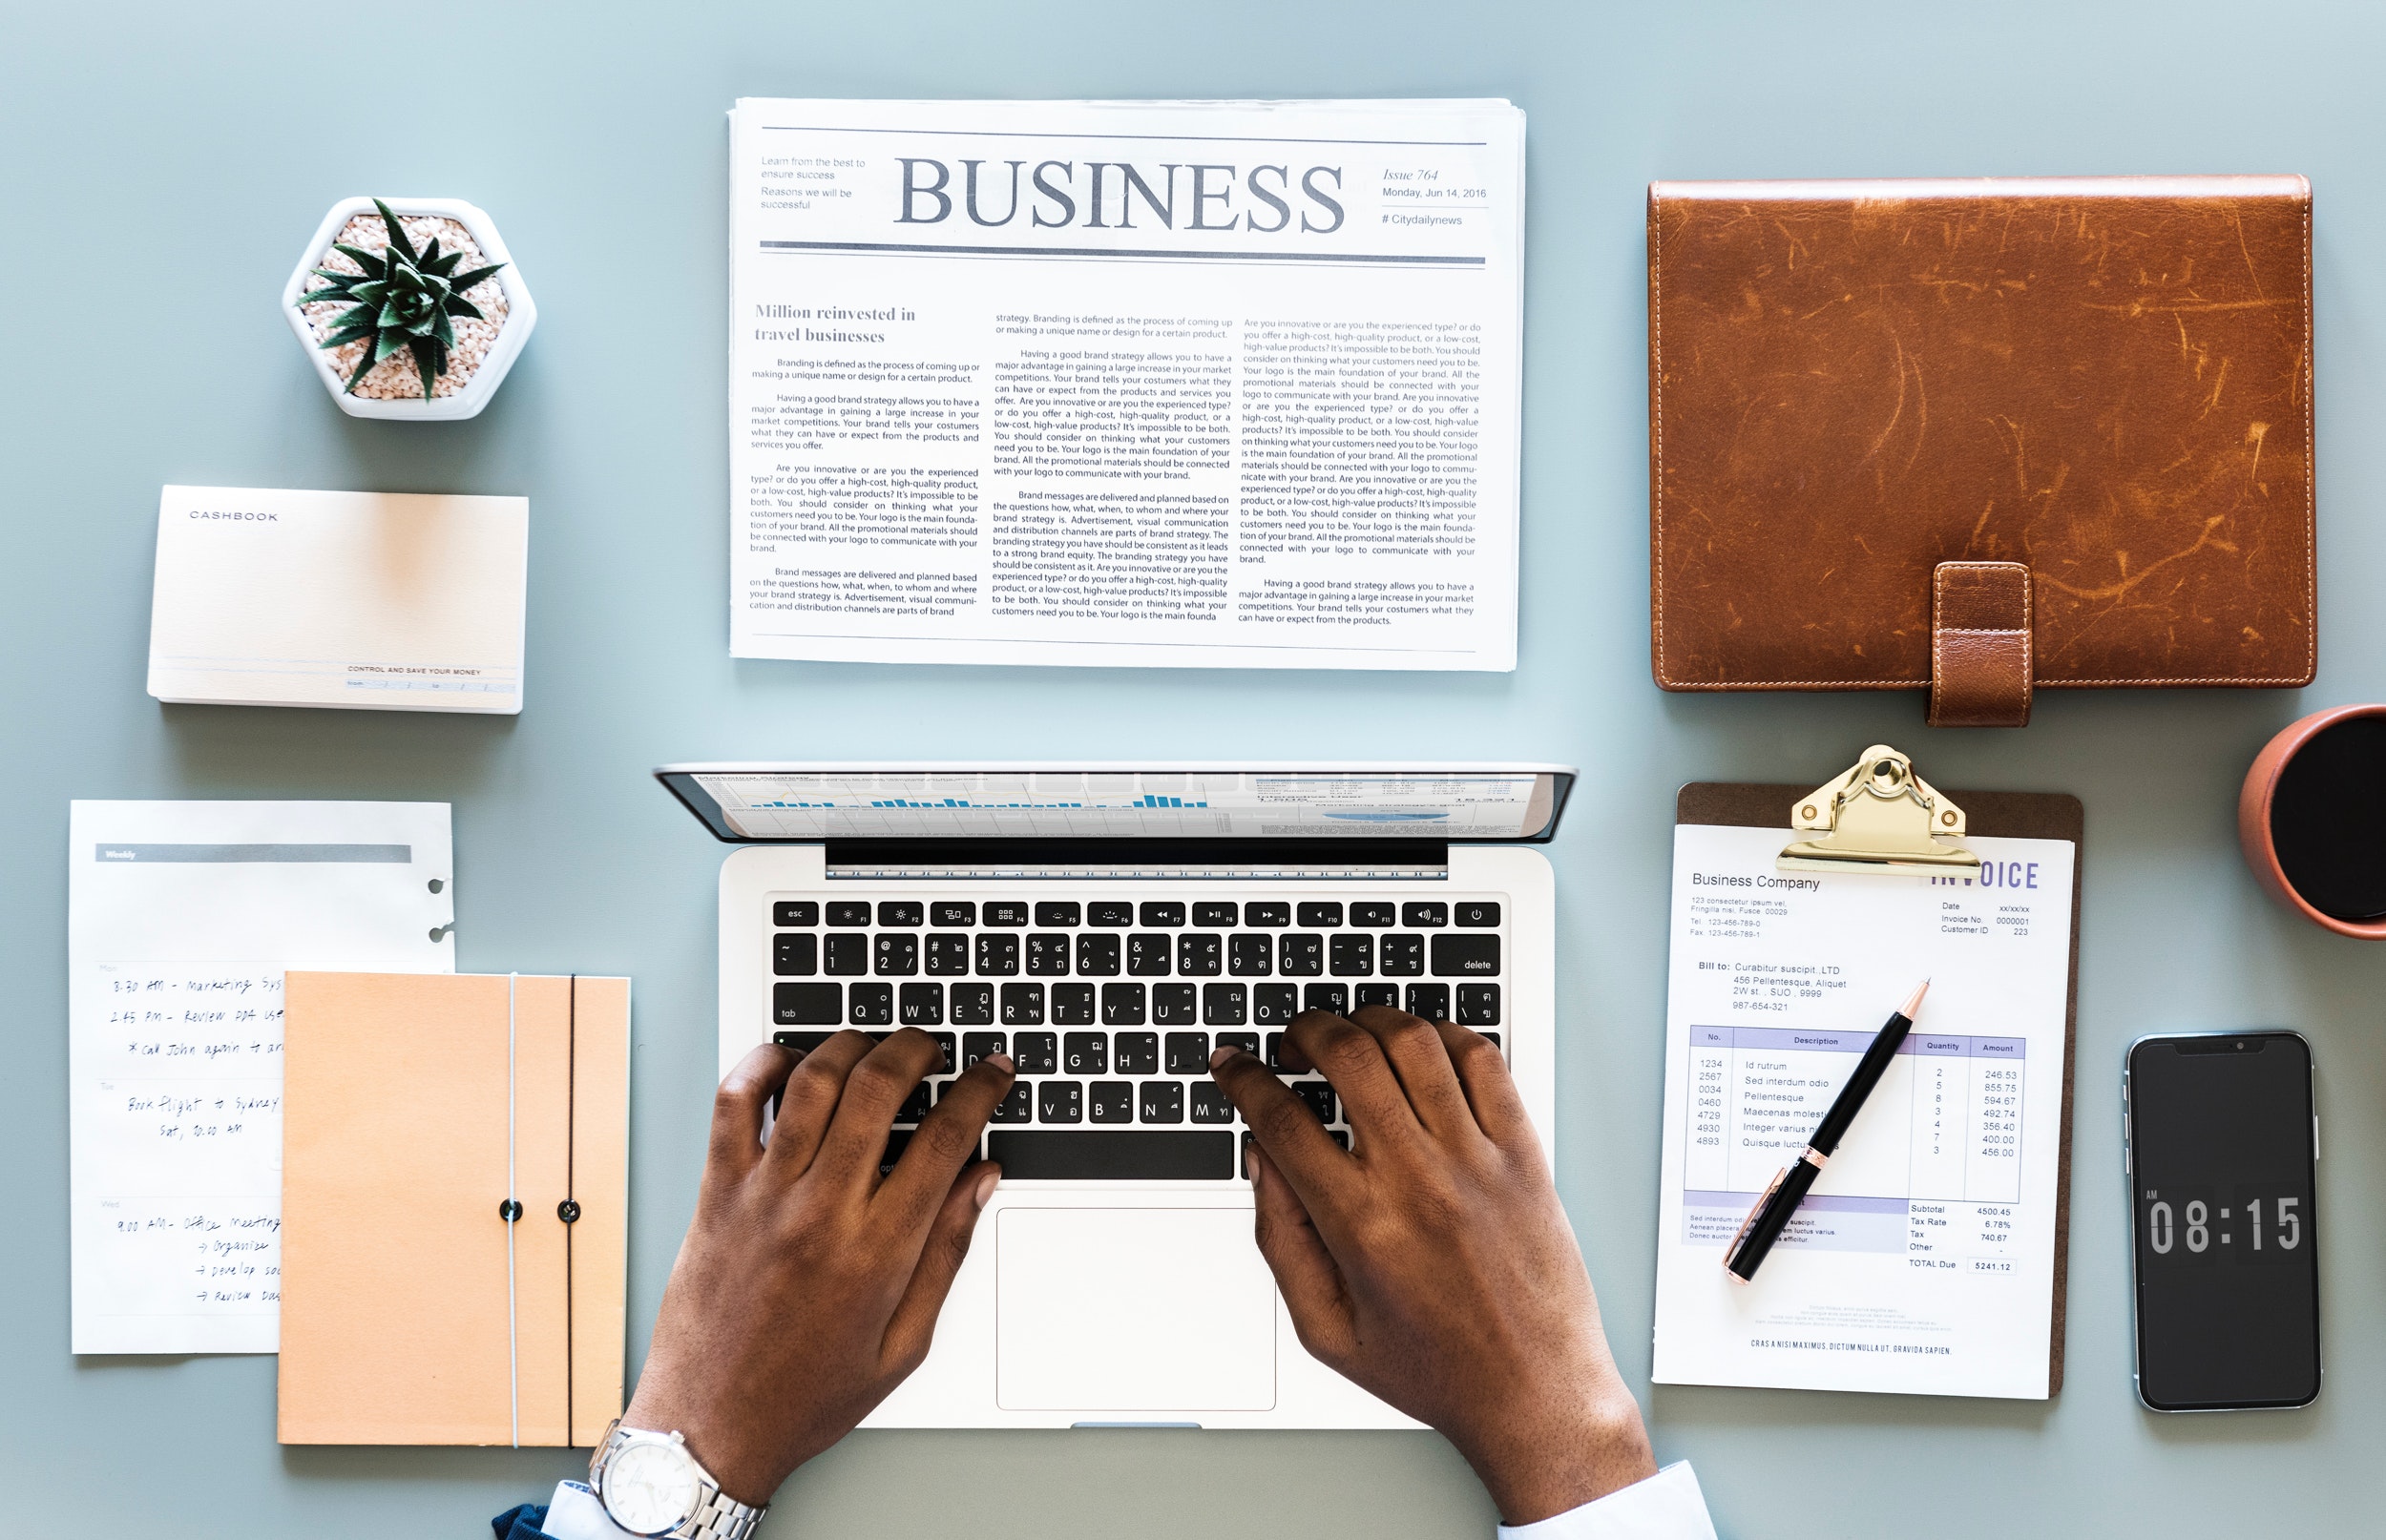
office equipment, product, desk, font, graphic design, design, brand, paper, office, writing, hand, document, illustration, typewriter, logo, paper product, website, computer keyboard, calligraphy